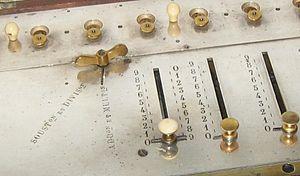
L'arithmomètre est le nom donné à une machine à calculer inventée en 1820 par Charles Xavier Thomas de Colmar. C'est la première du genre à avoir été produite en série et commercialisée dans le monde. Près de 5000 exemplaires seront construits entre 1850 et 1915. Entièrement mécanique, l'arithmomètre est capable d’effectuer les quatre opérations de l’arithmétique avec fiabilité et promptitude. Il régnera en maître pendant pratiquement toute la seconde moitié du 19ᵉ siècle et sera cloné par de nombreux constructeurs européens. Confronté à une concurrence impitoyable, l'arithmomètre restera l’acteur et le témoin d’une société en pleine mutation.
Une calculatrice mécanique, appelée selon l'époque machine à calculer ou machine arithmétique, est une machine conçue pour simplifier et fiabiliser des opérations de calculs, et dont le fonctionnement est principalement mécanique.